Uyun AlJiwa governorate

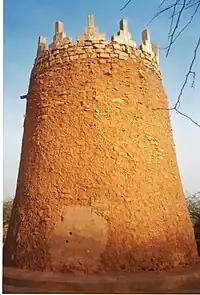
A photo of AlMargab watchtower. Taken in Al Jiwa, Saudi Arabia

Several old and Thamudic rock arts around Al Jiwa area. Some are vertical, some are horizontal, and two are diagonally drawn. They were found mainly in two sites.